Cláudio Taffarel

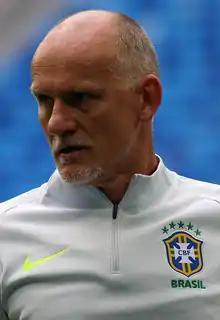
Taffarel with Brazil in 2018

Cláudio André Mergen Taffarel (born 8 May 1966) is a Brazilian former professional footballer who played as a goalkeeper. He is currently the goalkeeping coach of the Brazil national team.